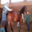
Label: horse